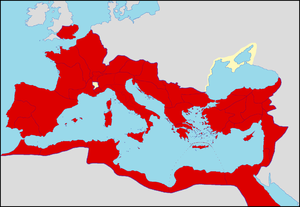
Den romerske erobring af Britannien / (44–60)
Romerriget i år 54.
Den romerske erobring af Storbritannein var en gradvis proces, der begyndte i år 43 under kejser Claudius, hvis general Aulus Plautius tjente som den første guvernør over Romersk Britannien. Storbritannien havde allerede været et hyppigt mål for invasioner, både planlagte og udførte, af den Romerske republik og romerriget. Ligesom andre områder på grænsen til imperiet havde Britannien nydt godt af diplomatiske og handelsforbindelser med romerne i århundredet efter Julius Caesars ekspedition i 55 og 54 f.Kr. og i den førromerske jernalder, særligt i den sydlige del af landet.